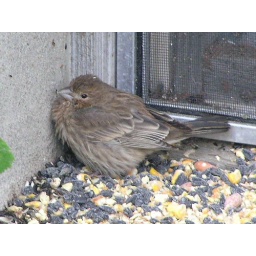
A female house finch resting near some bird seed outside of window